George Marino discography

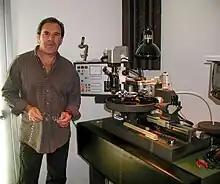
Marino next to a lathe at Sterling Sound

George Marino (1947–2012) was an American mastering engineer known for working on albums by rock bands starting in the late 1960s. Marino mastered and remastered thousands of albums in over forty years. He started his career at Capitol Records and was there from 1967 to 1971, then became a partner in the Record Plant's Master Cutting Room from 1971 to 1973. Marino spent the vast majority of his career mastering at Sterling Sound from 1973 until his death in 2012.